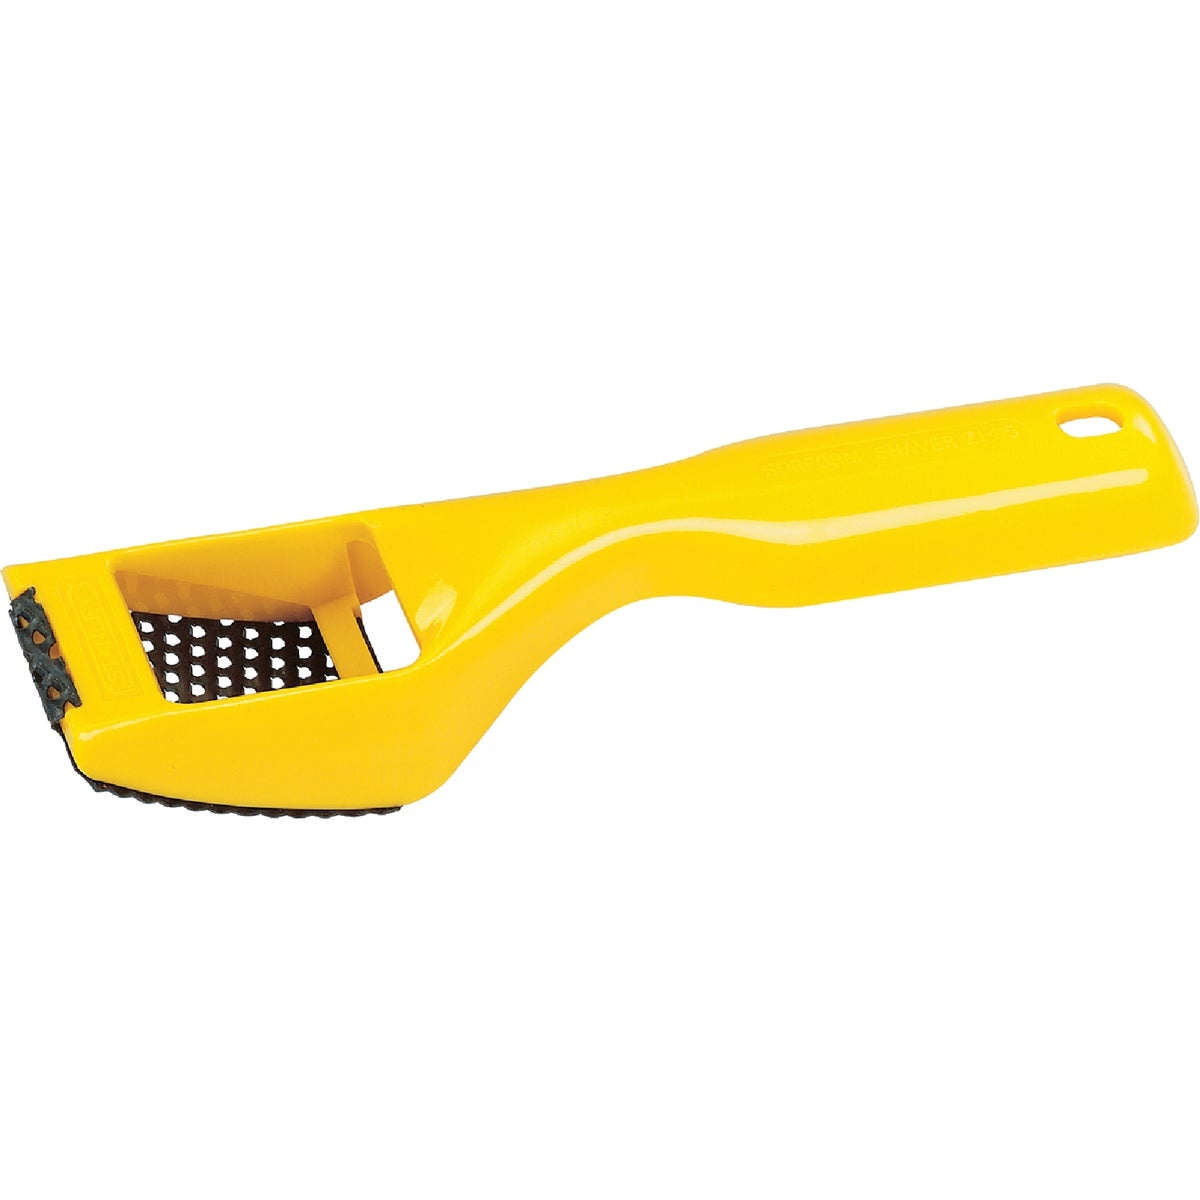
Stanley Surform Shaver Plane # 21-115-SURFORM SHAVER
Stanley Surform Shaver Plane # 21-115-SURFORM SHAVER ( California Resident follow California Proposition 65 For more info Click https://www.p65warnings.ca.gov/,Returns : 10 to 25 % Restocking fee will be Charges, Customer has to pay both sides of the Fright. Installed parts are not covered for returns, Warranty: Warranty provided by the manufacturer. Contact Manufacturer in case of warranty issue)
Brand: 11-Stanley (Tools)
Category: Hardware > Tools > Planes